Mipmap

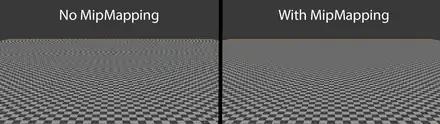
Image showing how mipmaps reduce aliasing at large distances (Aliasing causes a Moiré pattern in the left image.)

When a texture is viewed at a steep angle, the filtering should not be uniform in each direction (it should be anisotropic rather than isotropic), and a compromise resolution is required. If a higher resolution is used, the cache coherence goes down, and the aliasing is increased in one direction, but the image tends to be clearer. If a lower resolution is used, the cache coherence is improved, but the image is overly blurry. This would be a tradeoff of MIP level of detail (LOD) for aliasing vs blurriness. However anisotropic filtering attempts to resolve this trade-off by sampling a non isotropic texture footprint for each pixel rather than merely adjusting the MIP LOD. This non isotropic texture sampling requires either a more sophisticated storage scheme or a summation of more texture fetches at higher frequencies.